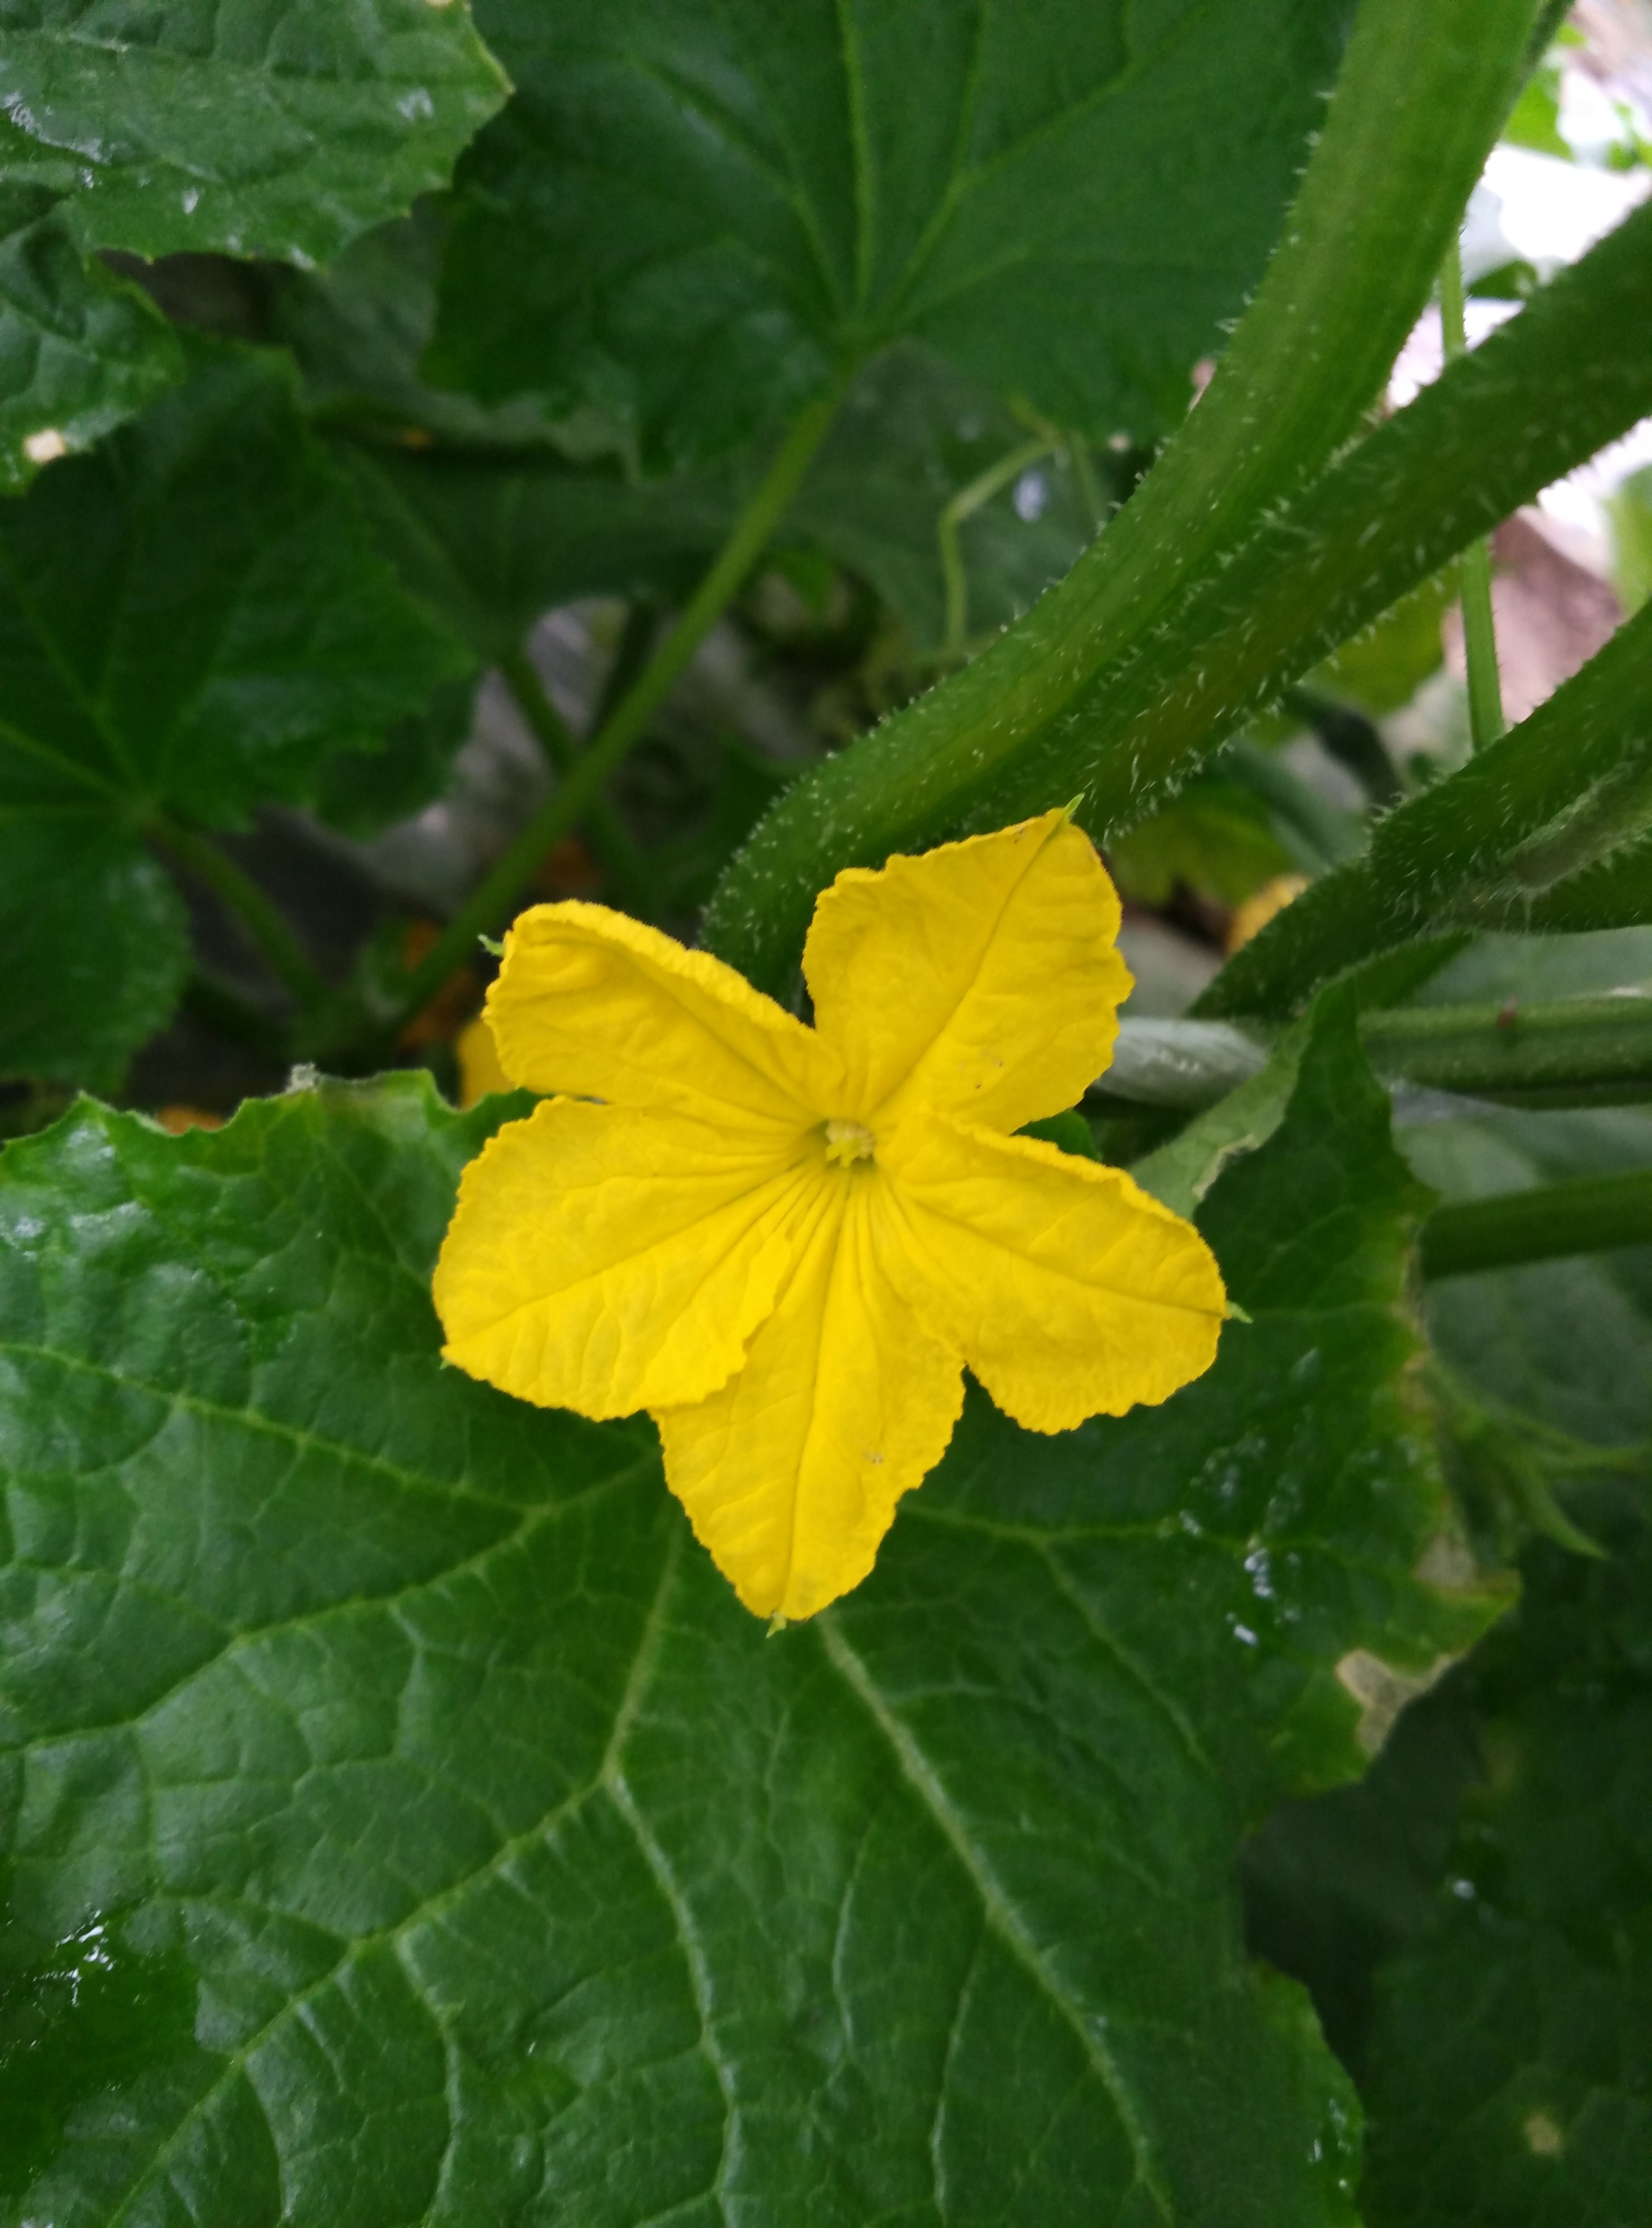
plant, leaf, flower, food, green, produce, vegetable, botany, flora, farmhouse, flowering, flowering plant, luffa cylindrica, annual plant, land plant, cucumber gourd and melon family